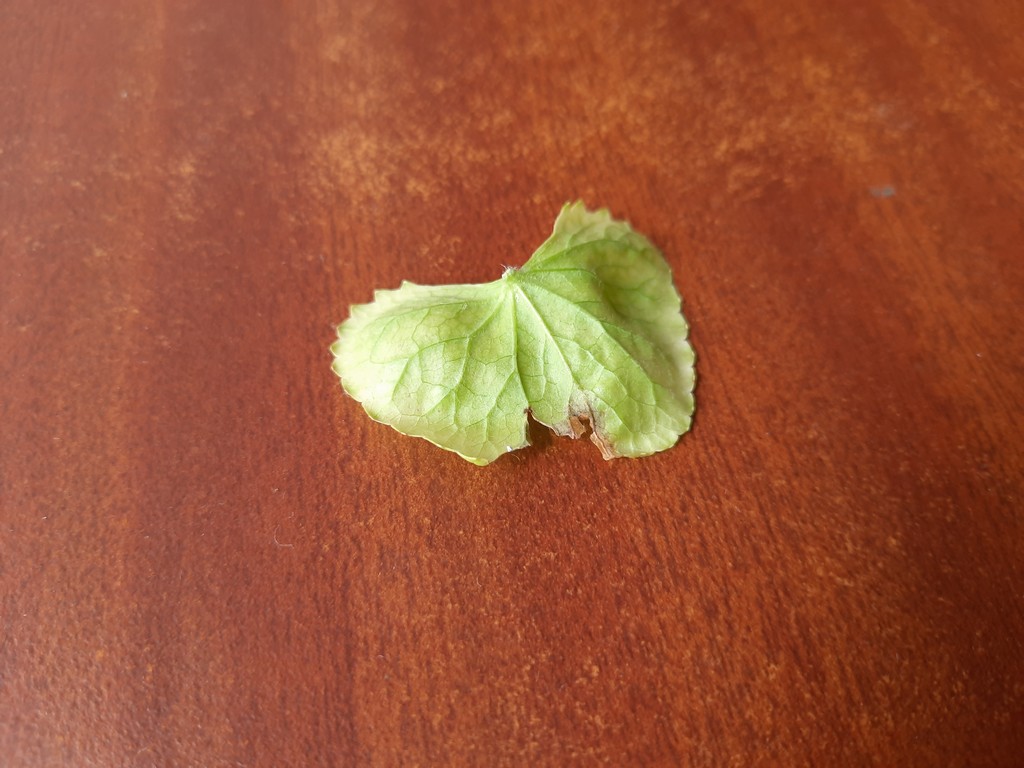
Label: Unhealthy